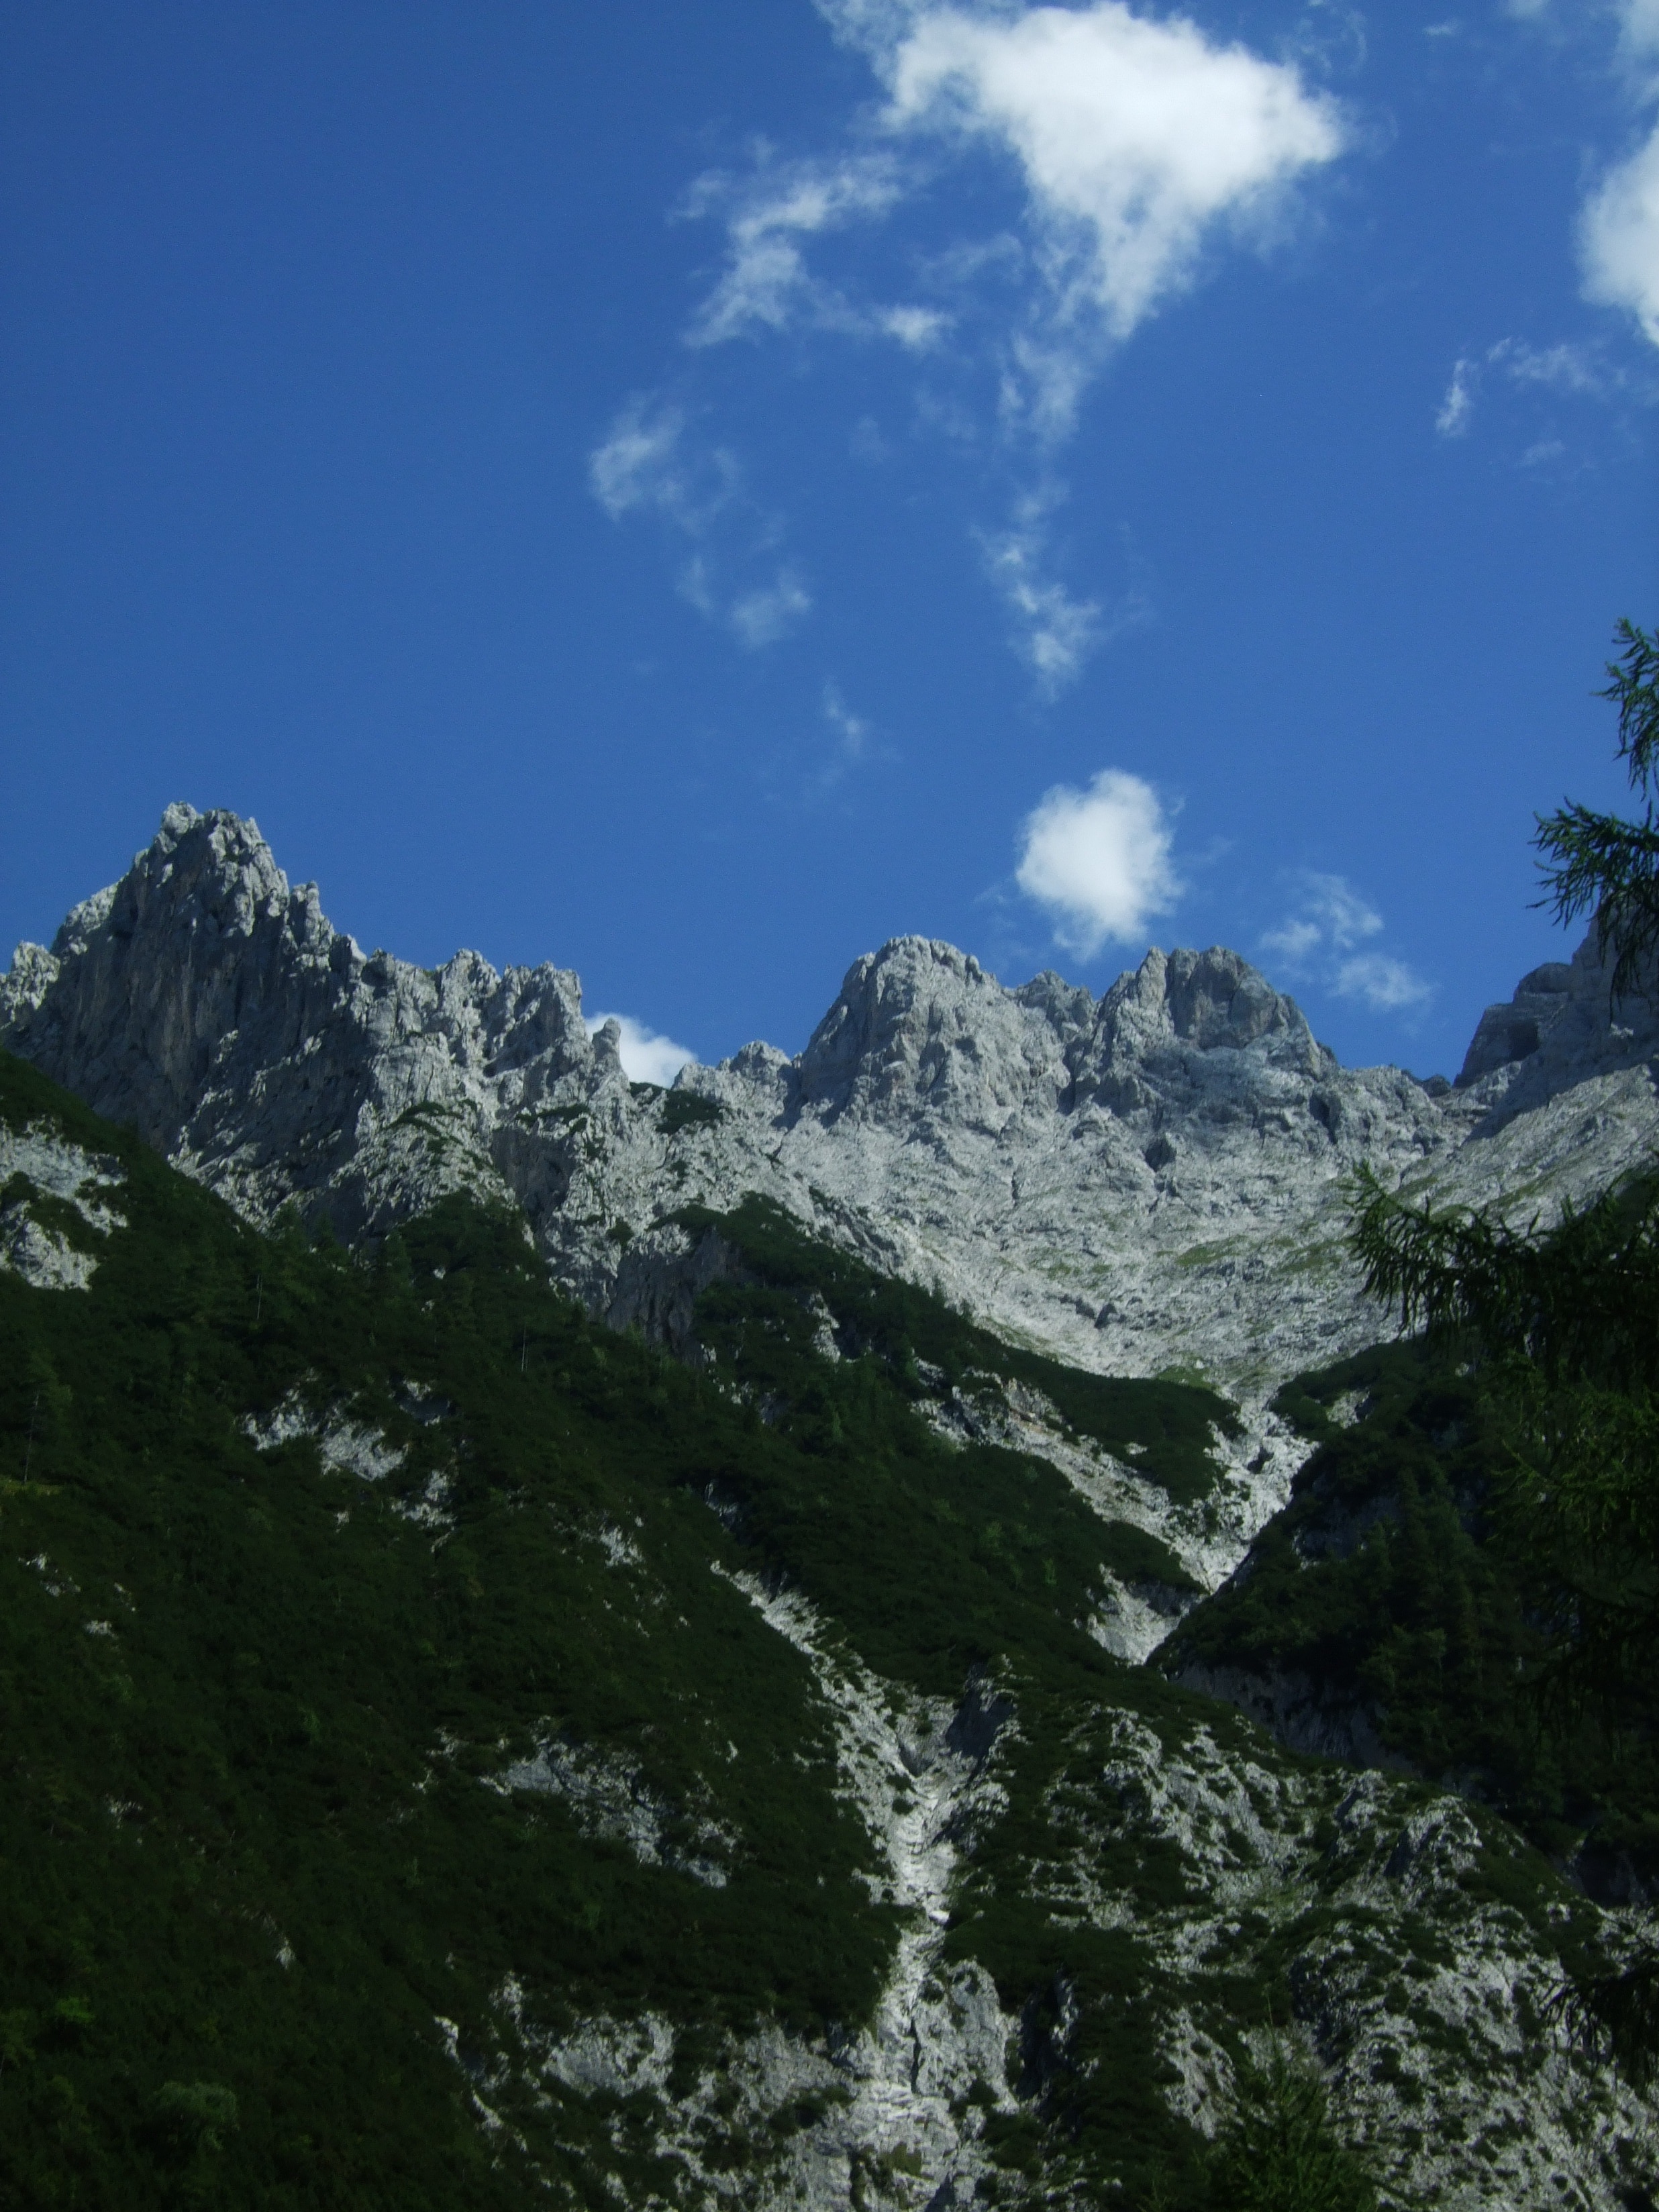
nature, wilderness, mountain, sky, adventure, valley, mountain range, alpine, blue, ridge, summit, alps, plateau, landform, mountain pass, geographical feature, mountainous landforms